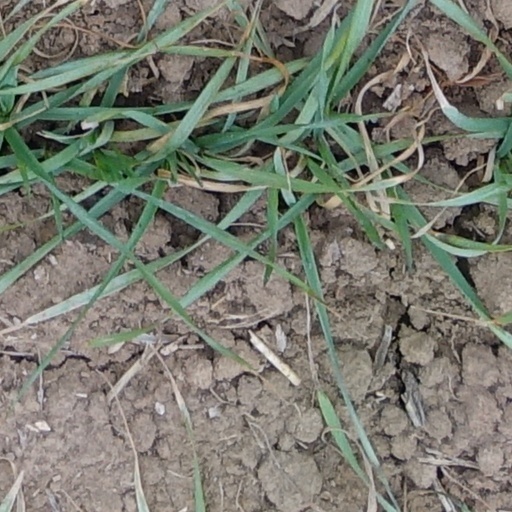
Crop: wheat